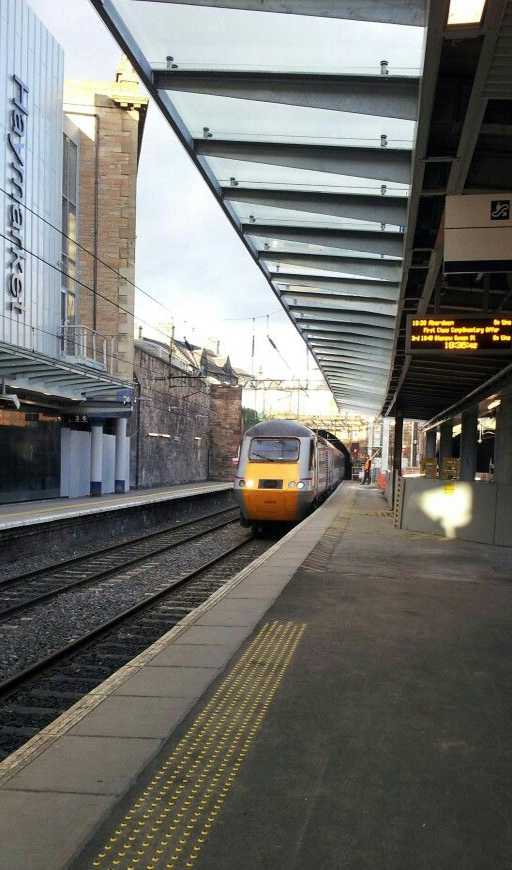
day - meeting mr w on the train